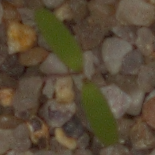
Label: fat_hen